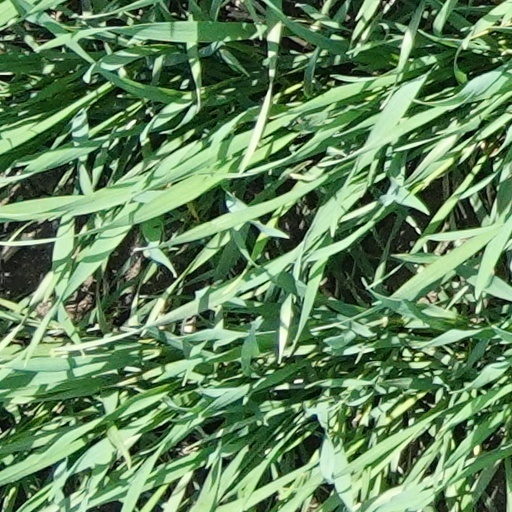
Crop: wheat